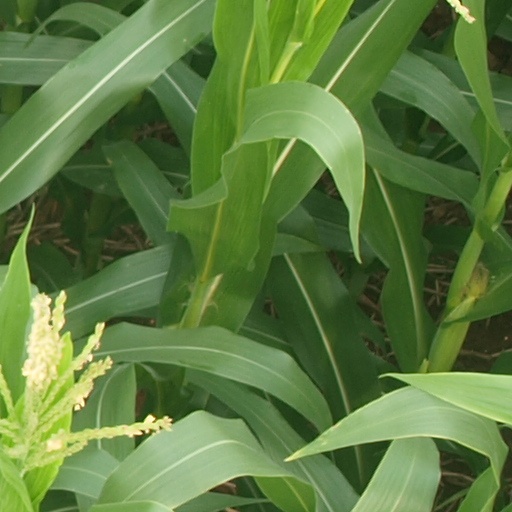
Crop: maize; corn